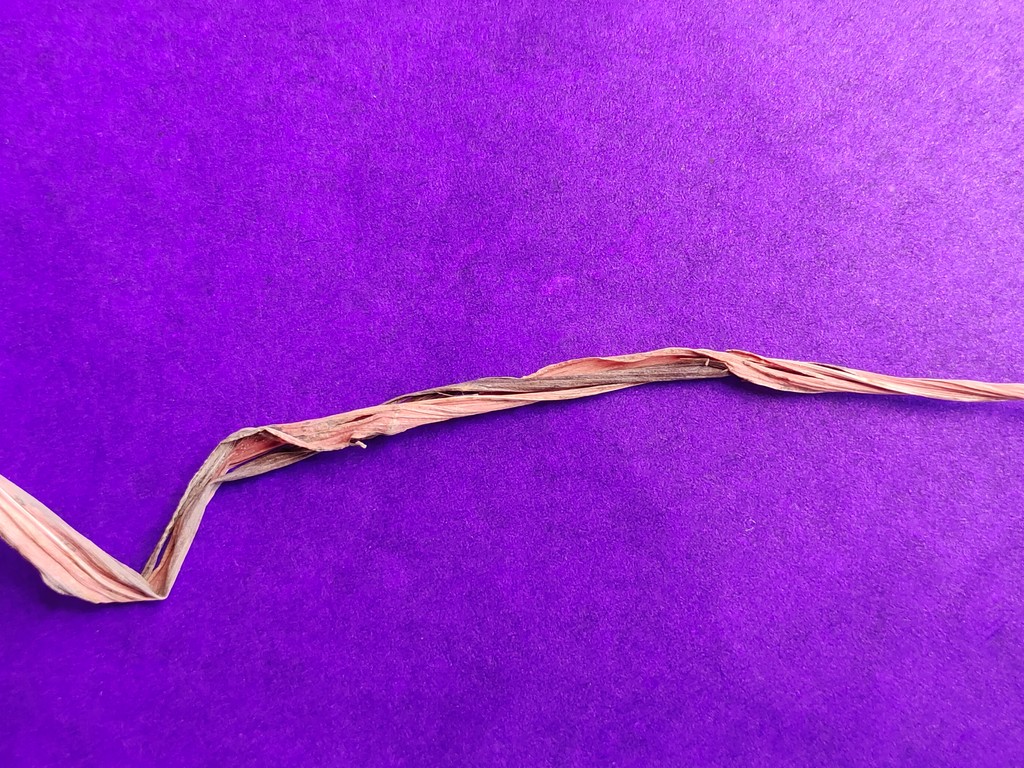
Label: Dried